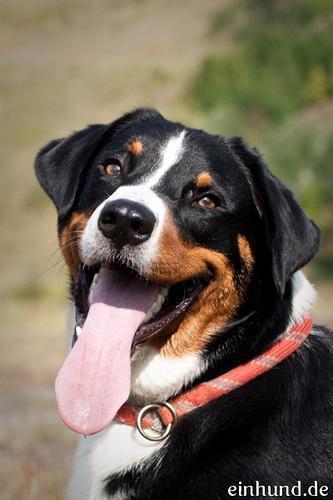
Appenzeller